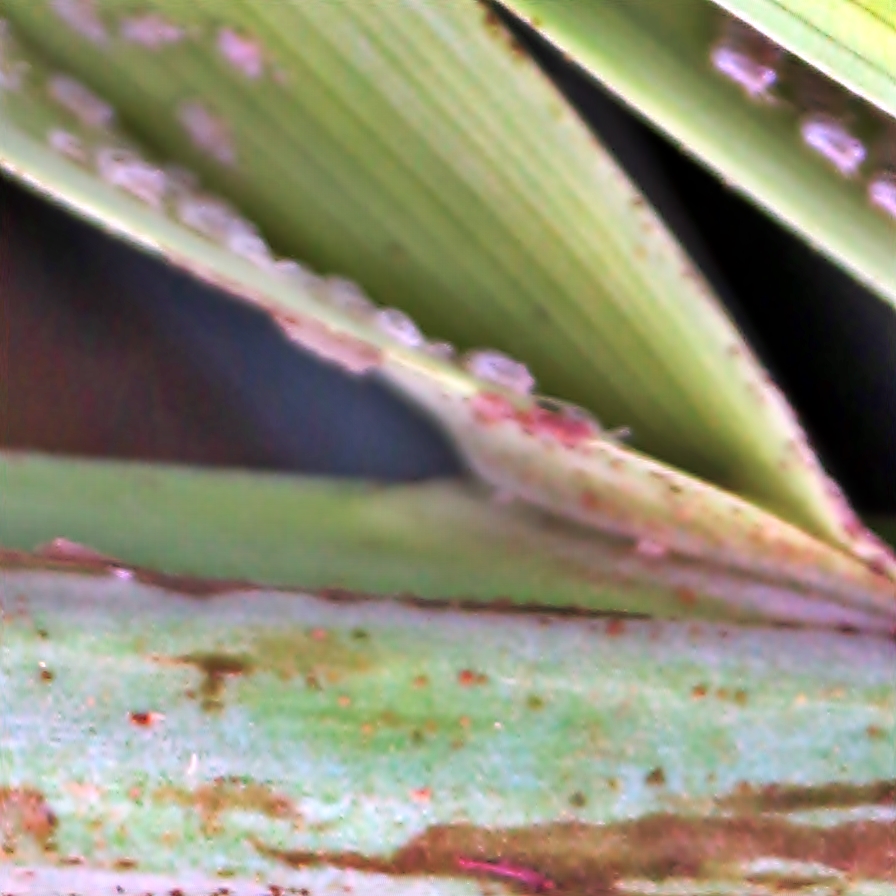
Label: Dubas